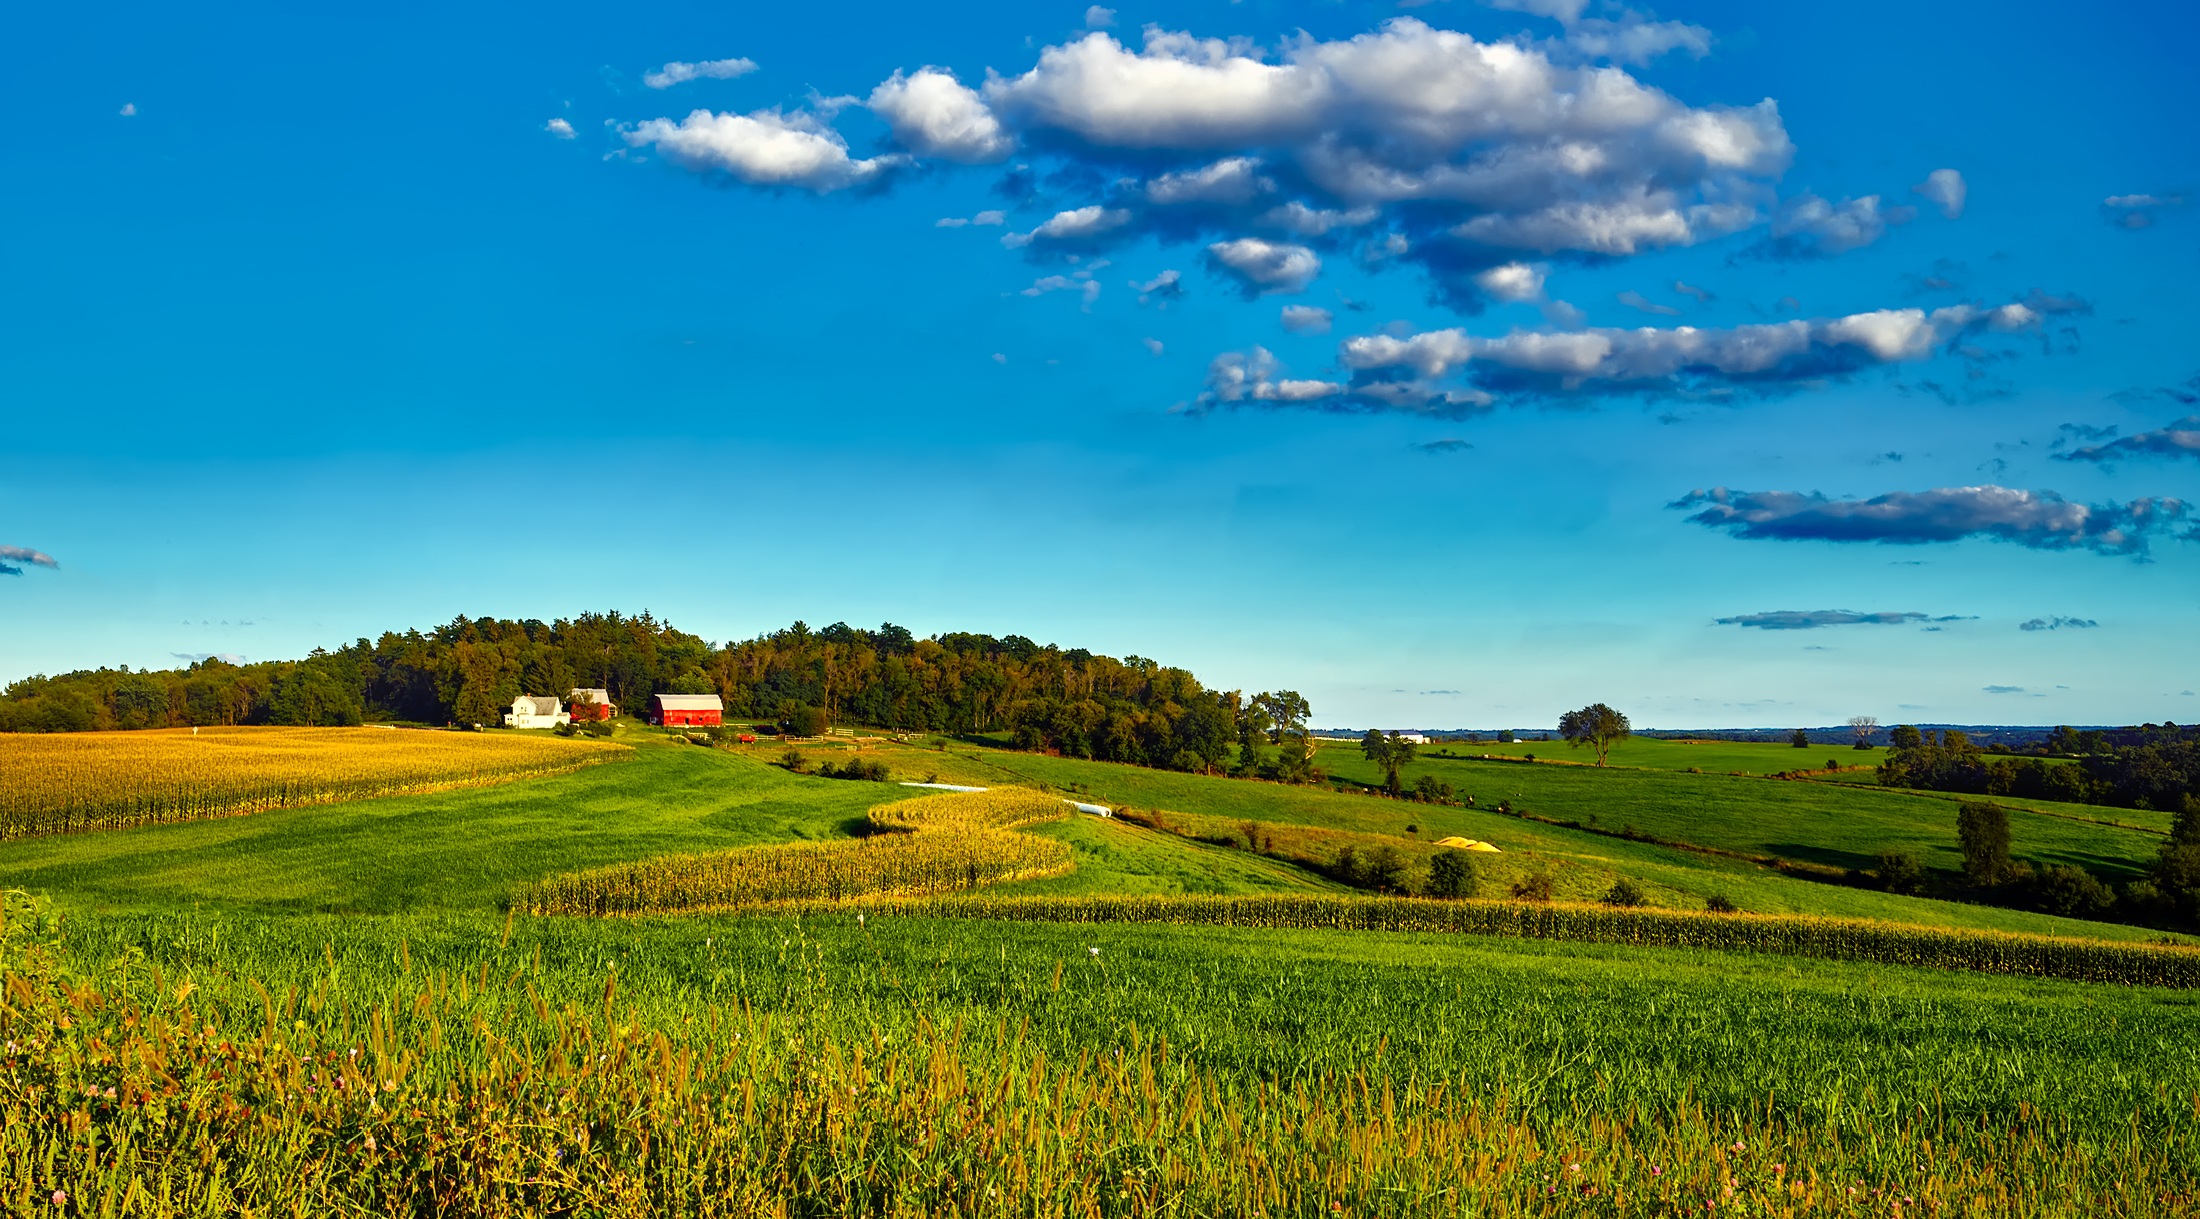
landscape, nature, forest, grass, horizon, cloud, sky, field, farm, lawn, meadow, prairie, morning, hill, flower, barn, country, panorama, summer, rural, crop, scenic, pasture, corn, agriculture, plain, trees, outdoors, woods, outside, hills, hdr, clouds, grassland, plateau, habitat, ecosystem, wisconsin, steppe, rural area, paddy field, natural environment, geographical feature, grass family